Design Academy Eindhoven

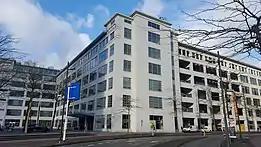
De Witte Dame Campus

The Design Academy Eindhoven was established in 1947 and was originally named the Academie voor Industriële Vormgeving (AIVE). The first nine students graduated in 1955. In 1997, the Academy moved into the building and changed its name to Design Academy Eindhoven (DAE).